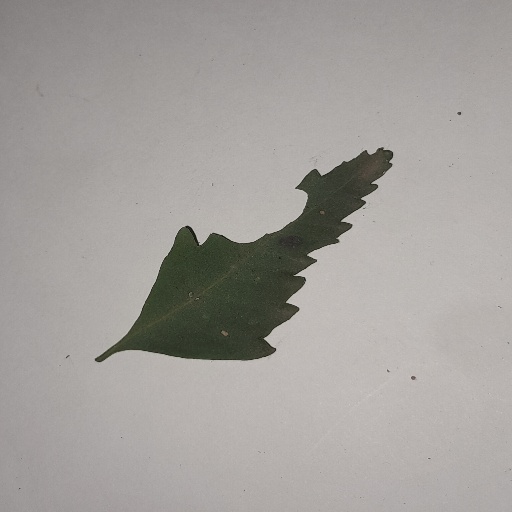
Species: Neem
Leaf condition: Shot Hole Leaf